Sri Lankan civil war

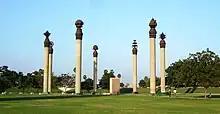
Seven pillars surround the site of the blast, at the Rajiv Gandhi Memorial in Sriperumbudur

Support for the LTTE in India dropped considerably in 1991, after the assassination of ex-Prime Minister Rajiv Gandhi by a female suicide bomber, Thenmozhi Rajaratnam. The Indian press subsequently reported that Prabhakaran decided to eliminate Gandhi, as he considered the ex-Prime Minister to be against the Tamil liberation struggle and feared that he might re-induct the IPKF, which Prabhakaran termed the "satanic force", if he won the 1991 Indian general election. In 1998 a court in India presided over by Special Judge V. Navaneetham found the LTTE and its leader Velupillai Prabhakaran responsible for the assassination. In a 2006 interview, LTTE ideologue Anton Balasingham expressed regret over the assassination, although he stopped short of outright acceptance of responsibility. In a 2011 interview, Kumaran Pathmanathan, who was the Treasurer of LTTE and its chief arms procurer, apologized to India for Velupillai Prabhakaran's "mistake" of killing former Prime Minister Rajiv Gandhi. He further said Rajiv's assassination was "well planned and done actually with Prabhakaran and (LTTE intelligence chief Pottu Amman). Everyone knows the truth". India remained an outside observer of the conflict after the assassination.